Lady Susan Hicks Beach

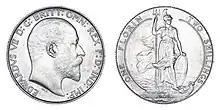
1909 silver florin featuring Susan Hicks Beach as Britannia

In 1895, while her father was Master of the Mint, the seventeen-year-old Susan posed as Britannia with trident and shield for engraver George William de Saulles, who was designing the British trade dollar for Hong Kong and the Far East.